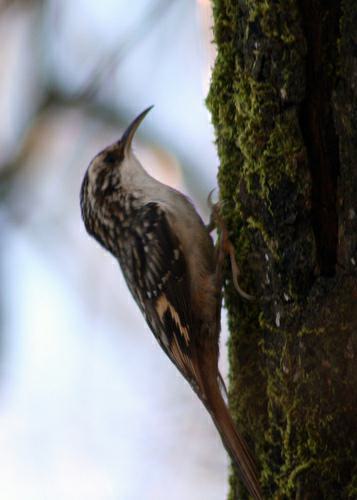
A photo of a brown creeper